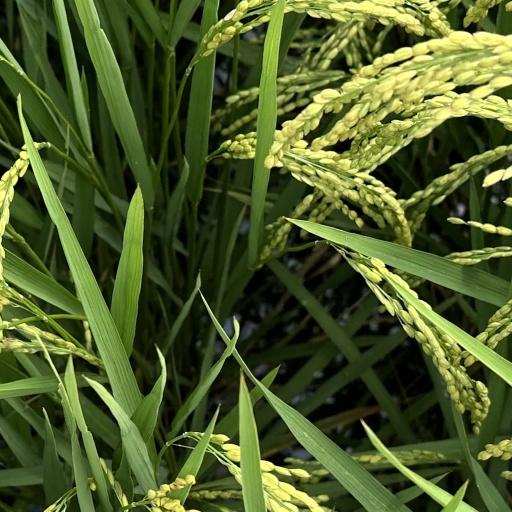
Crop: rice